Deerpath Inn

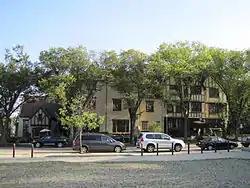

The Deer Path Inn is a historic hotel, originally named Deerpath Inn because of its previous location on Deerpath Road, is now located at 255 E. Illinois Road in Lake Forest, Illinois.